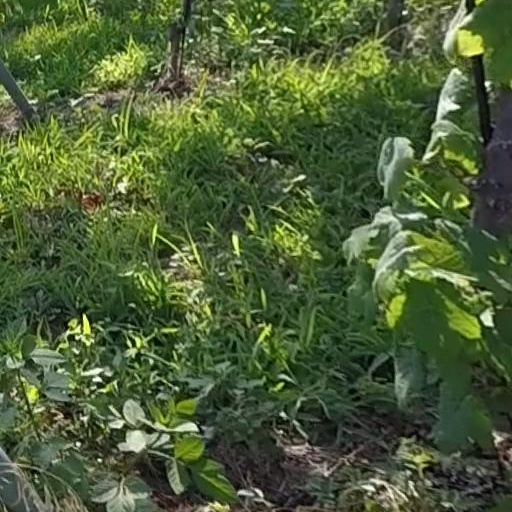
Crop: grape